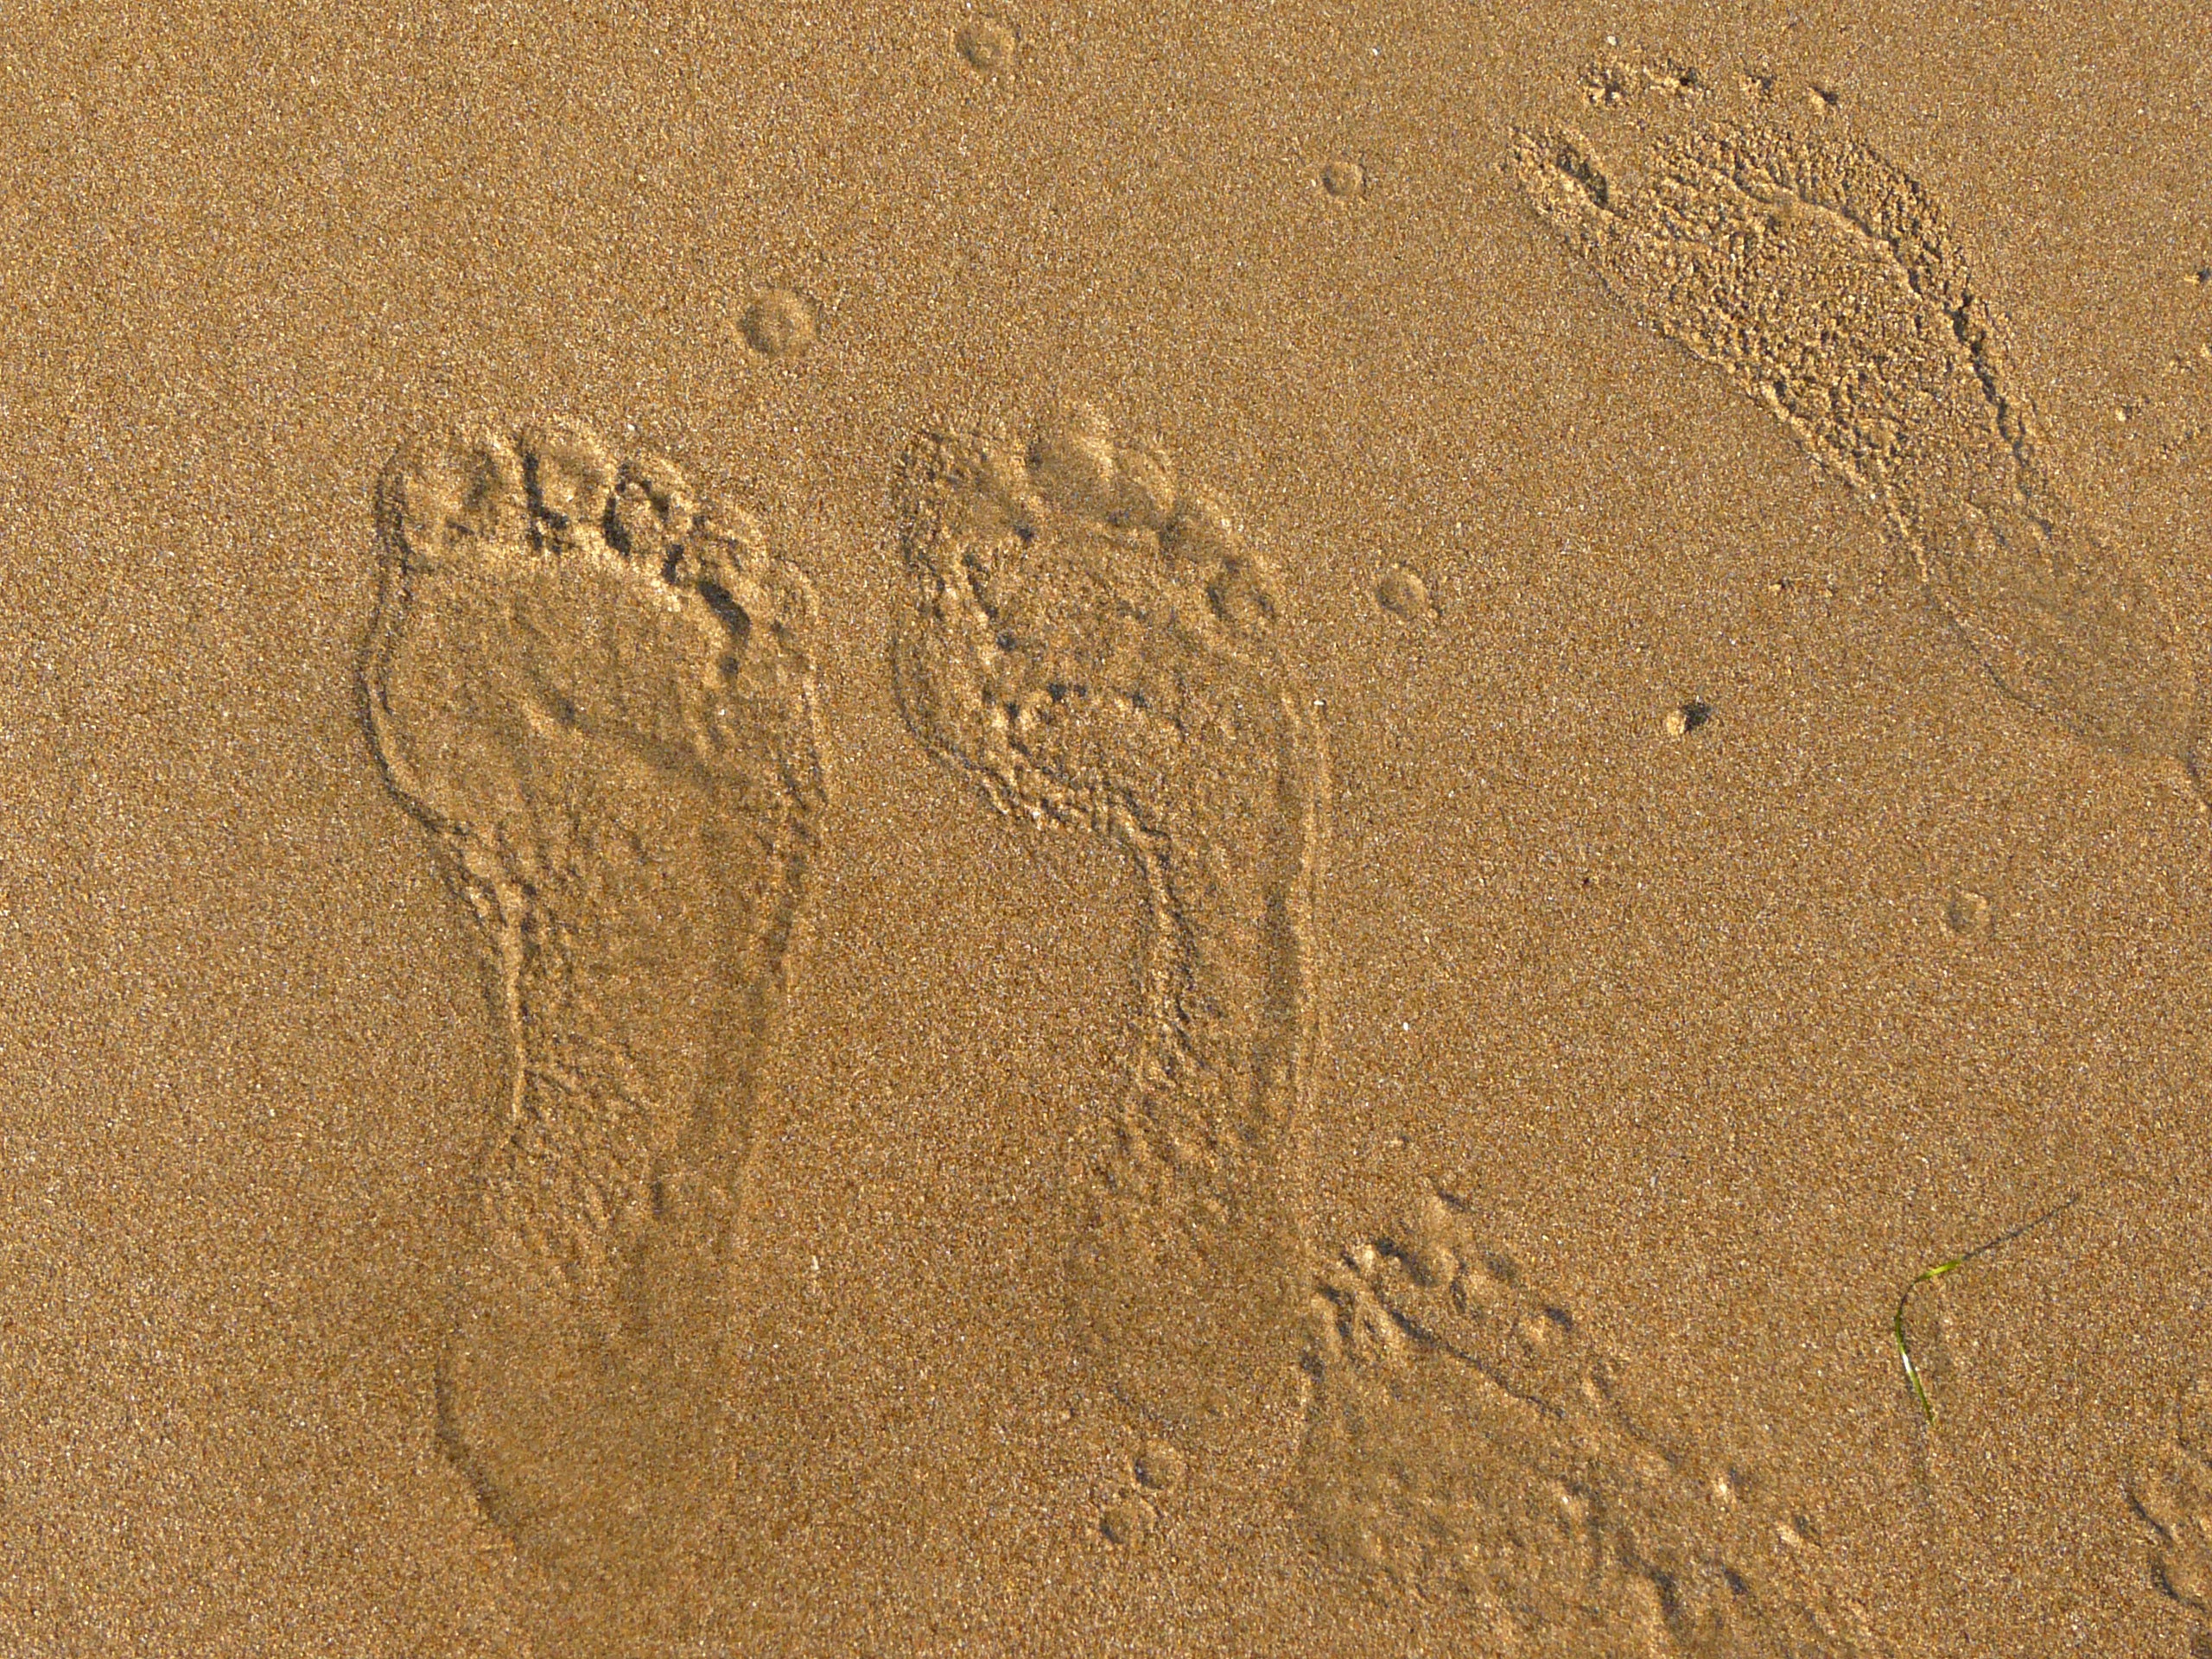
sea, sand, texture, footprint, soil, material, tracks in the sand, geology, natural environment